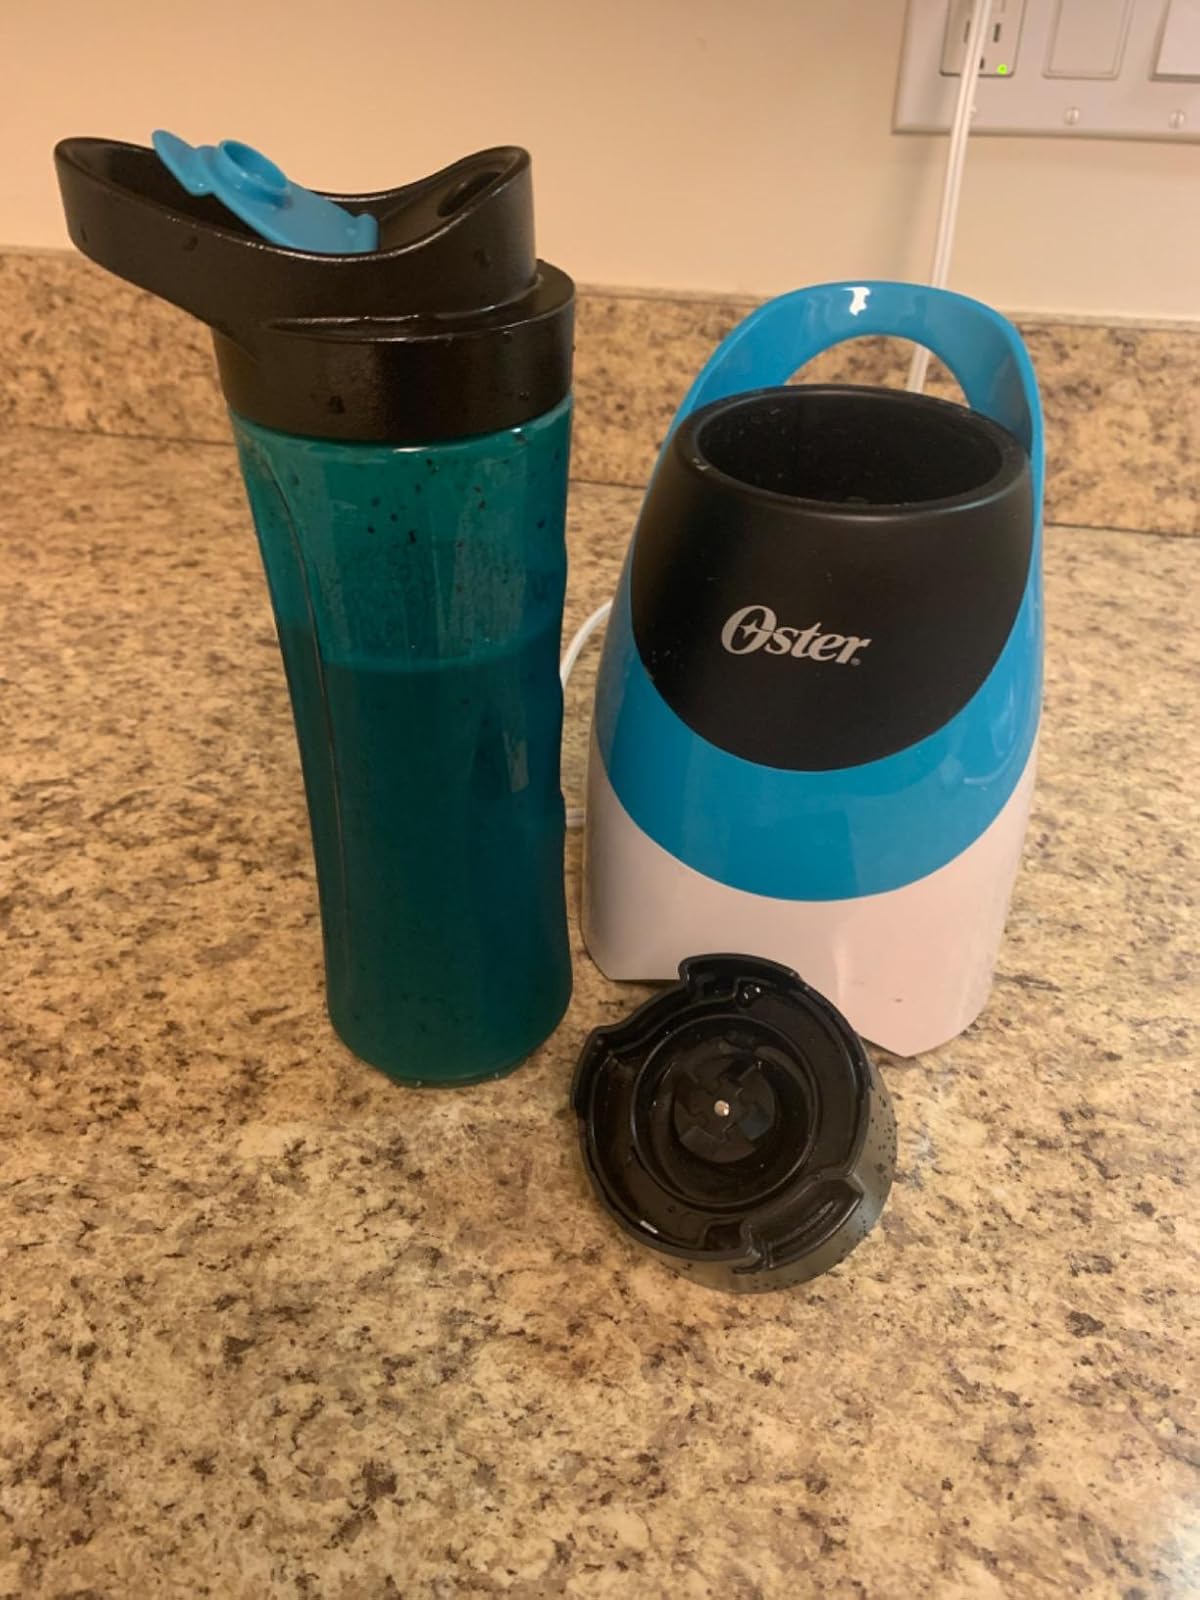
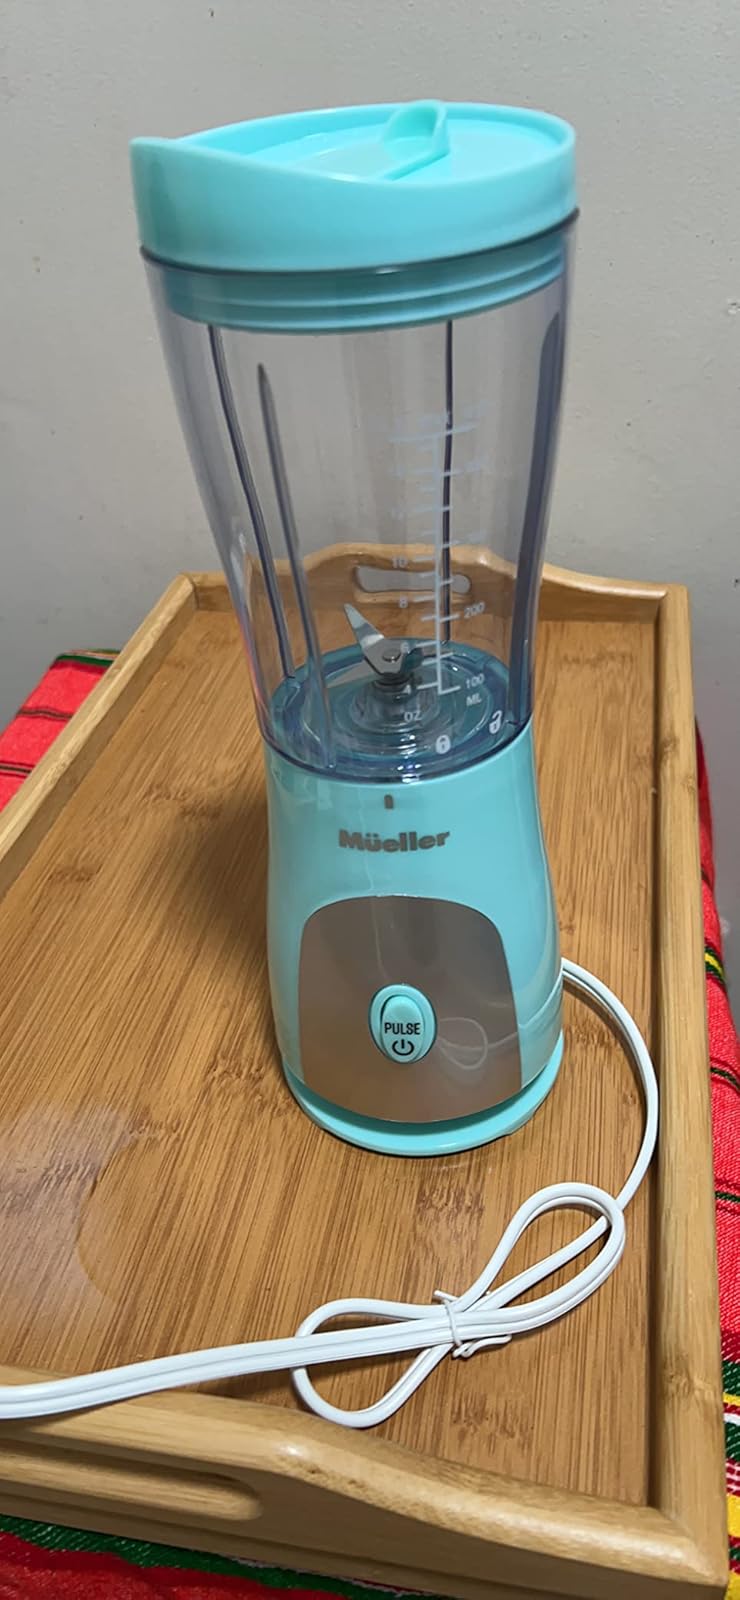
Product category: items_blender
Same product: no